Karimnagar

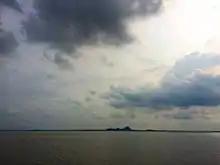
Dense Clouds over LMD Reservoir at Karimnagar

Karimnagar experiences dry inland climatic conditions with hot summers and cool winters. The city of Karimnagar gets most of its rainfall from the Southwest monsoon. The summer season is extremely hot, but temperatures decline with the onset of the monsoons, and the winter season is generally cool. The most popular tourist season is from November to February.